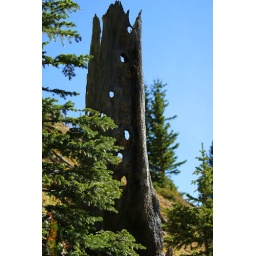
This old tree stump was along a walking trail near Lake Irene in the Rocky Mountain National Park.